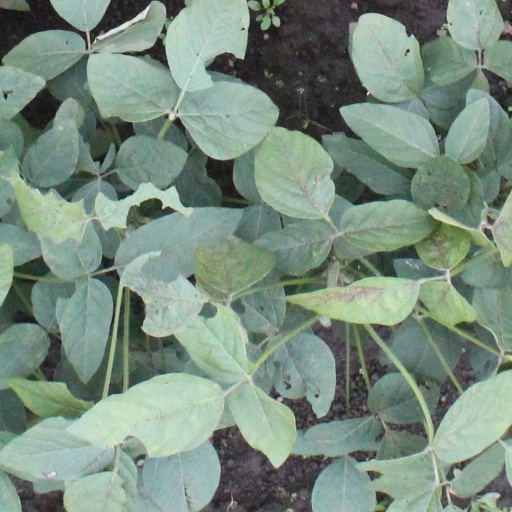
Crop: soybean